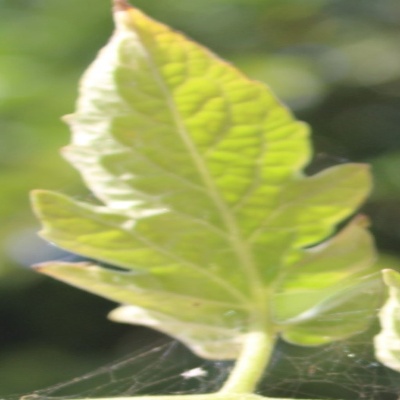
Crop: Tomato
Condition: leaf blight